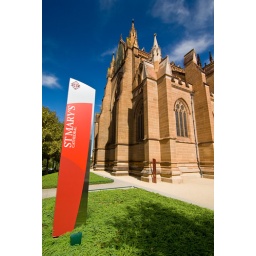
This amazing building is located in College street in the CBD across the road from Hyde Park,